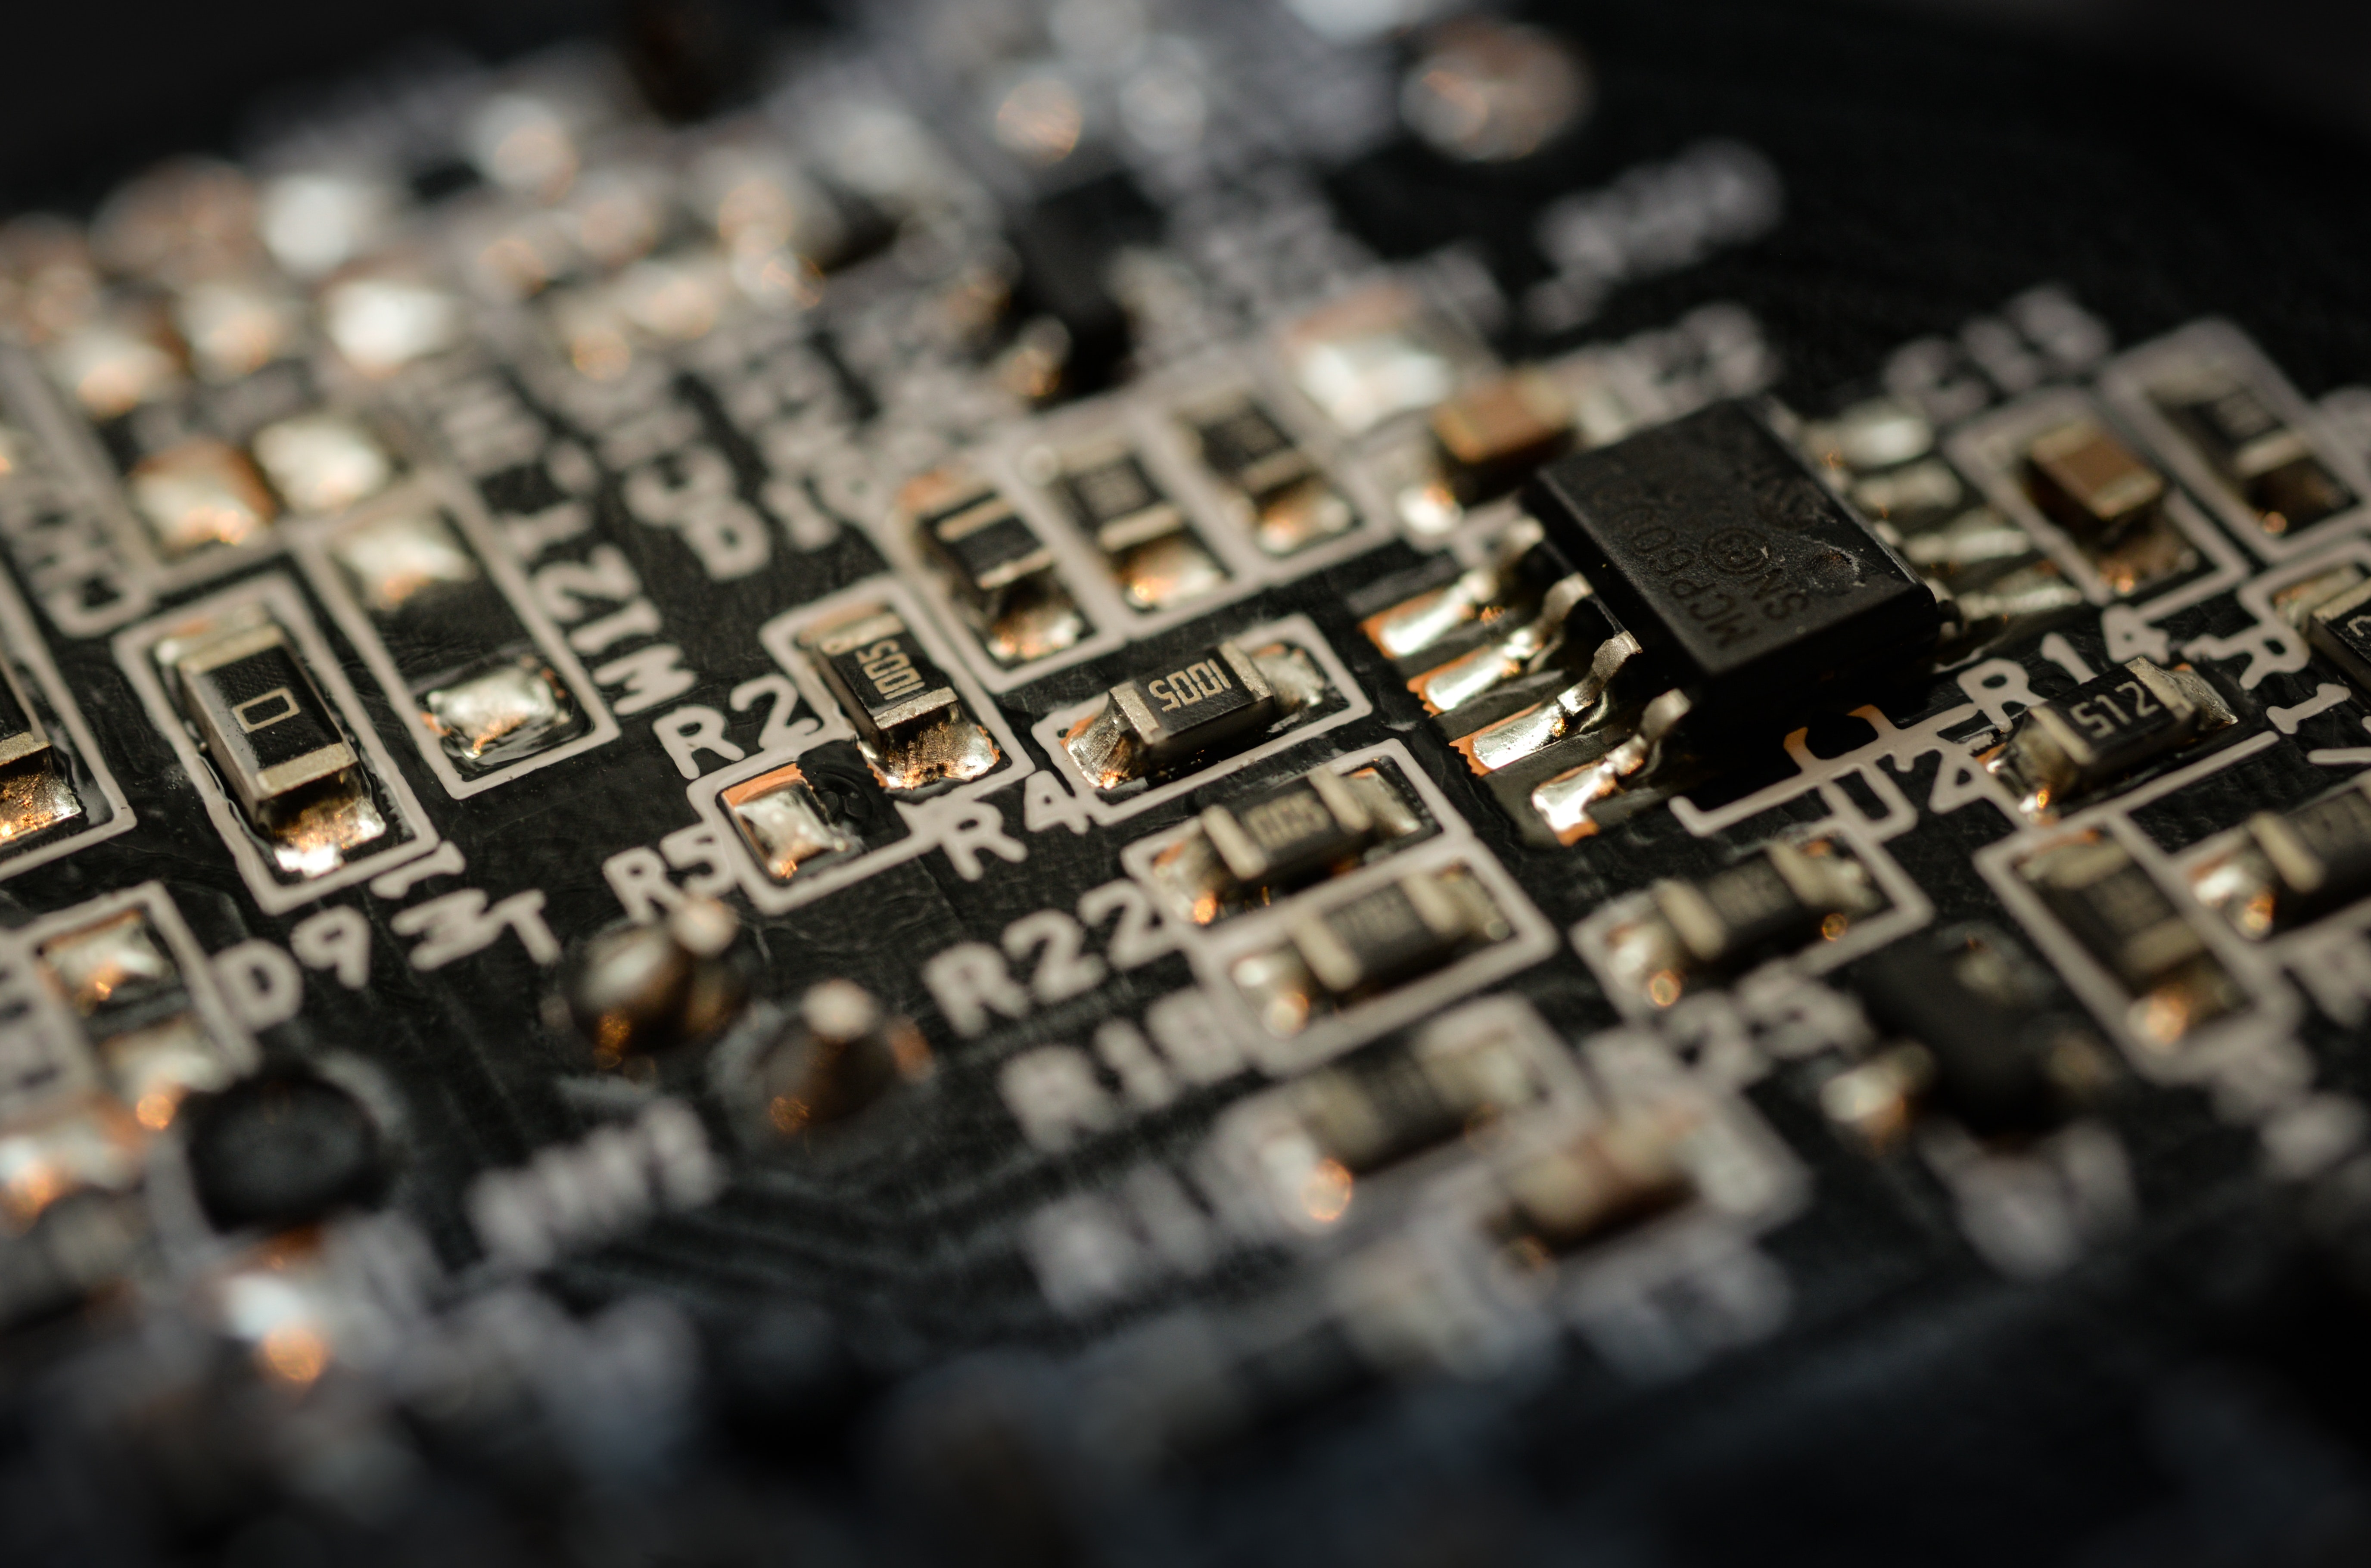
electronic engineering, electronics, technology, electrical network, electronic device, electronic component, microcontroller, font, cpu, personal computer hardware, electronic instrument, computer hardware